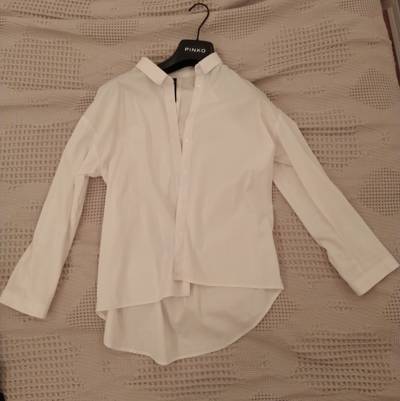
Waste category: clothes